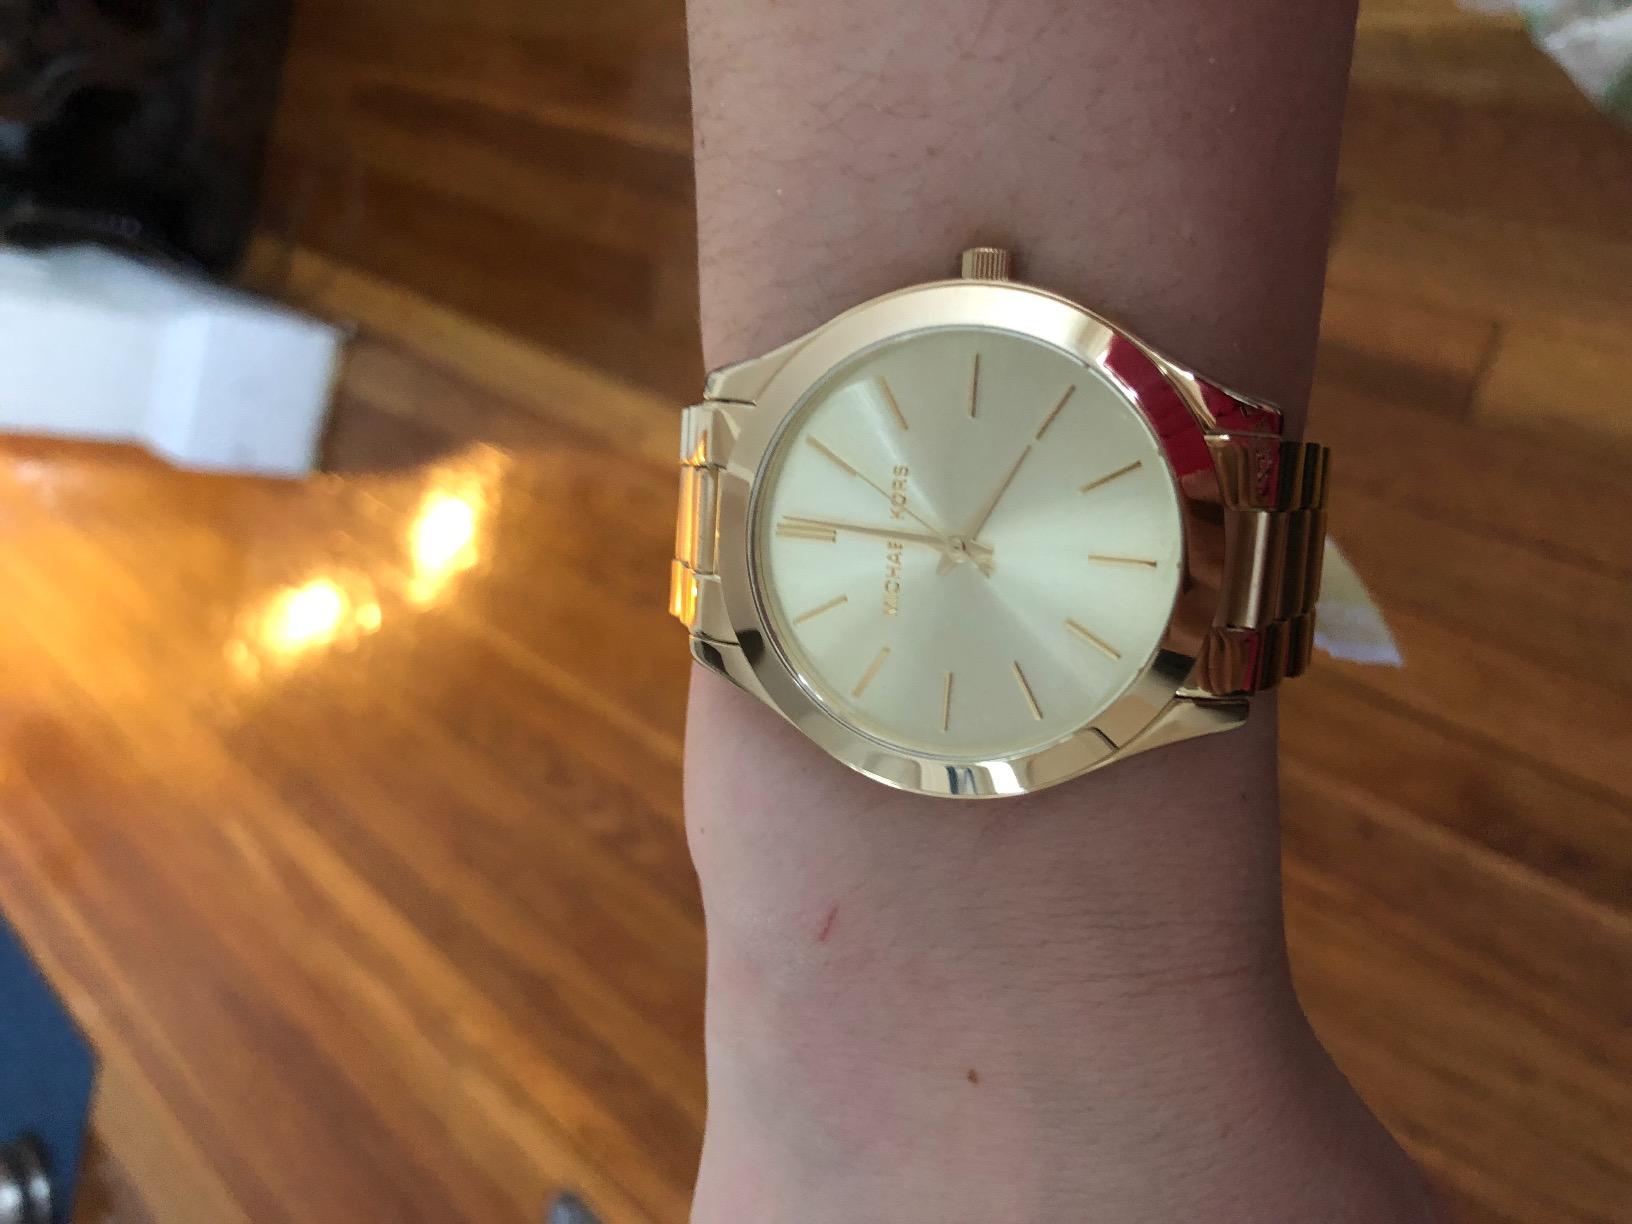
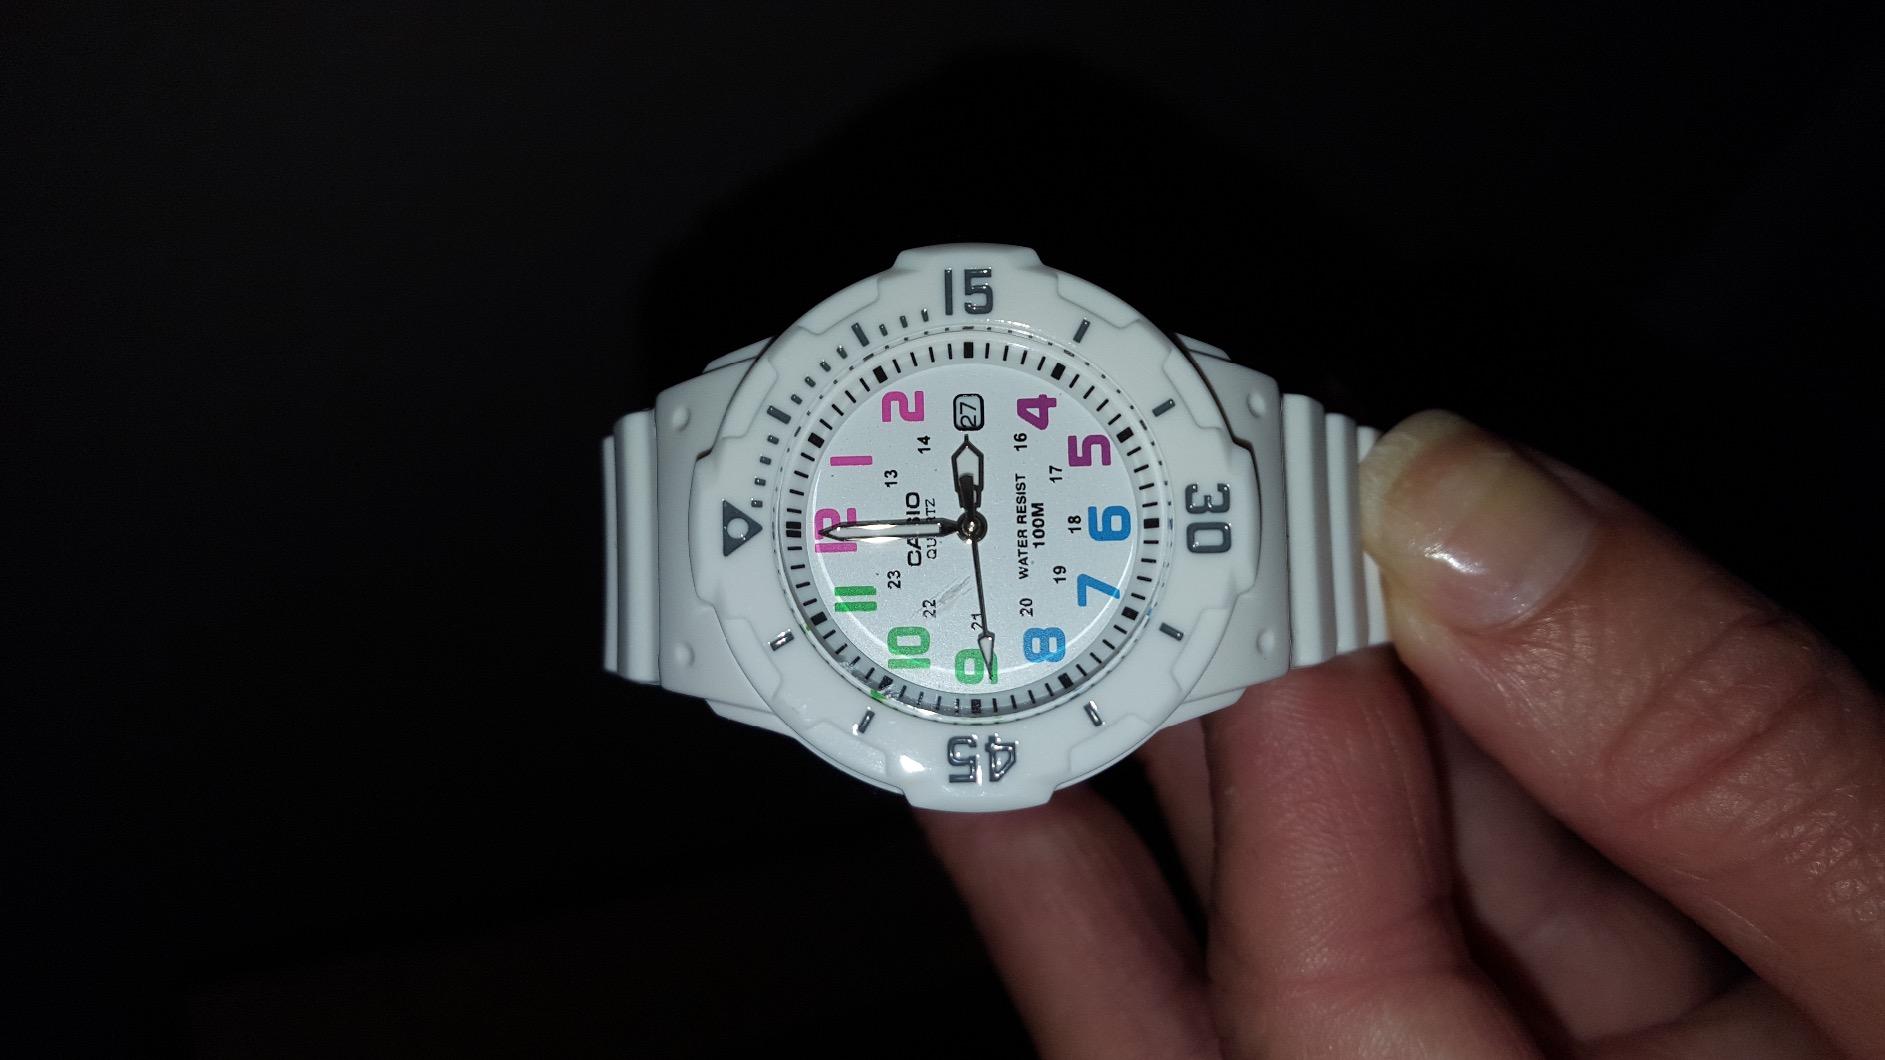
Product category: accessories_watch
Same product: no